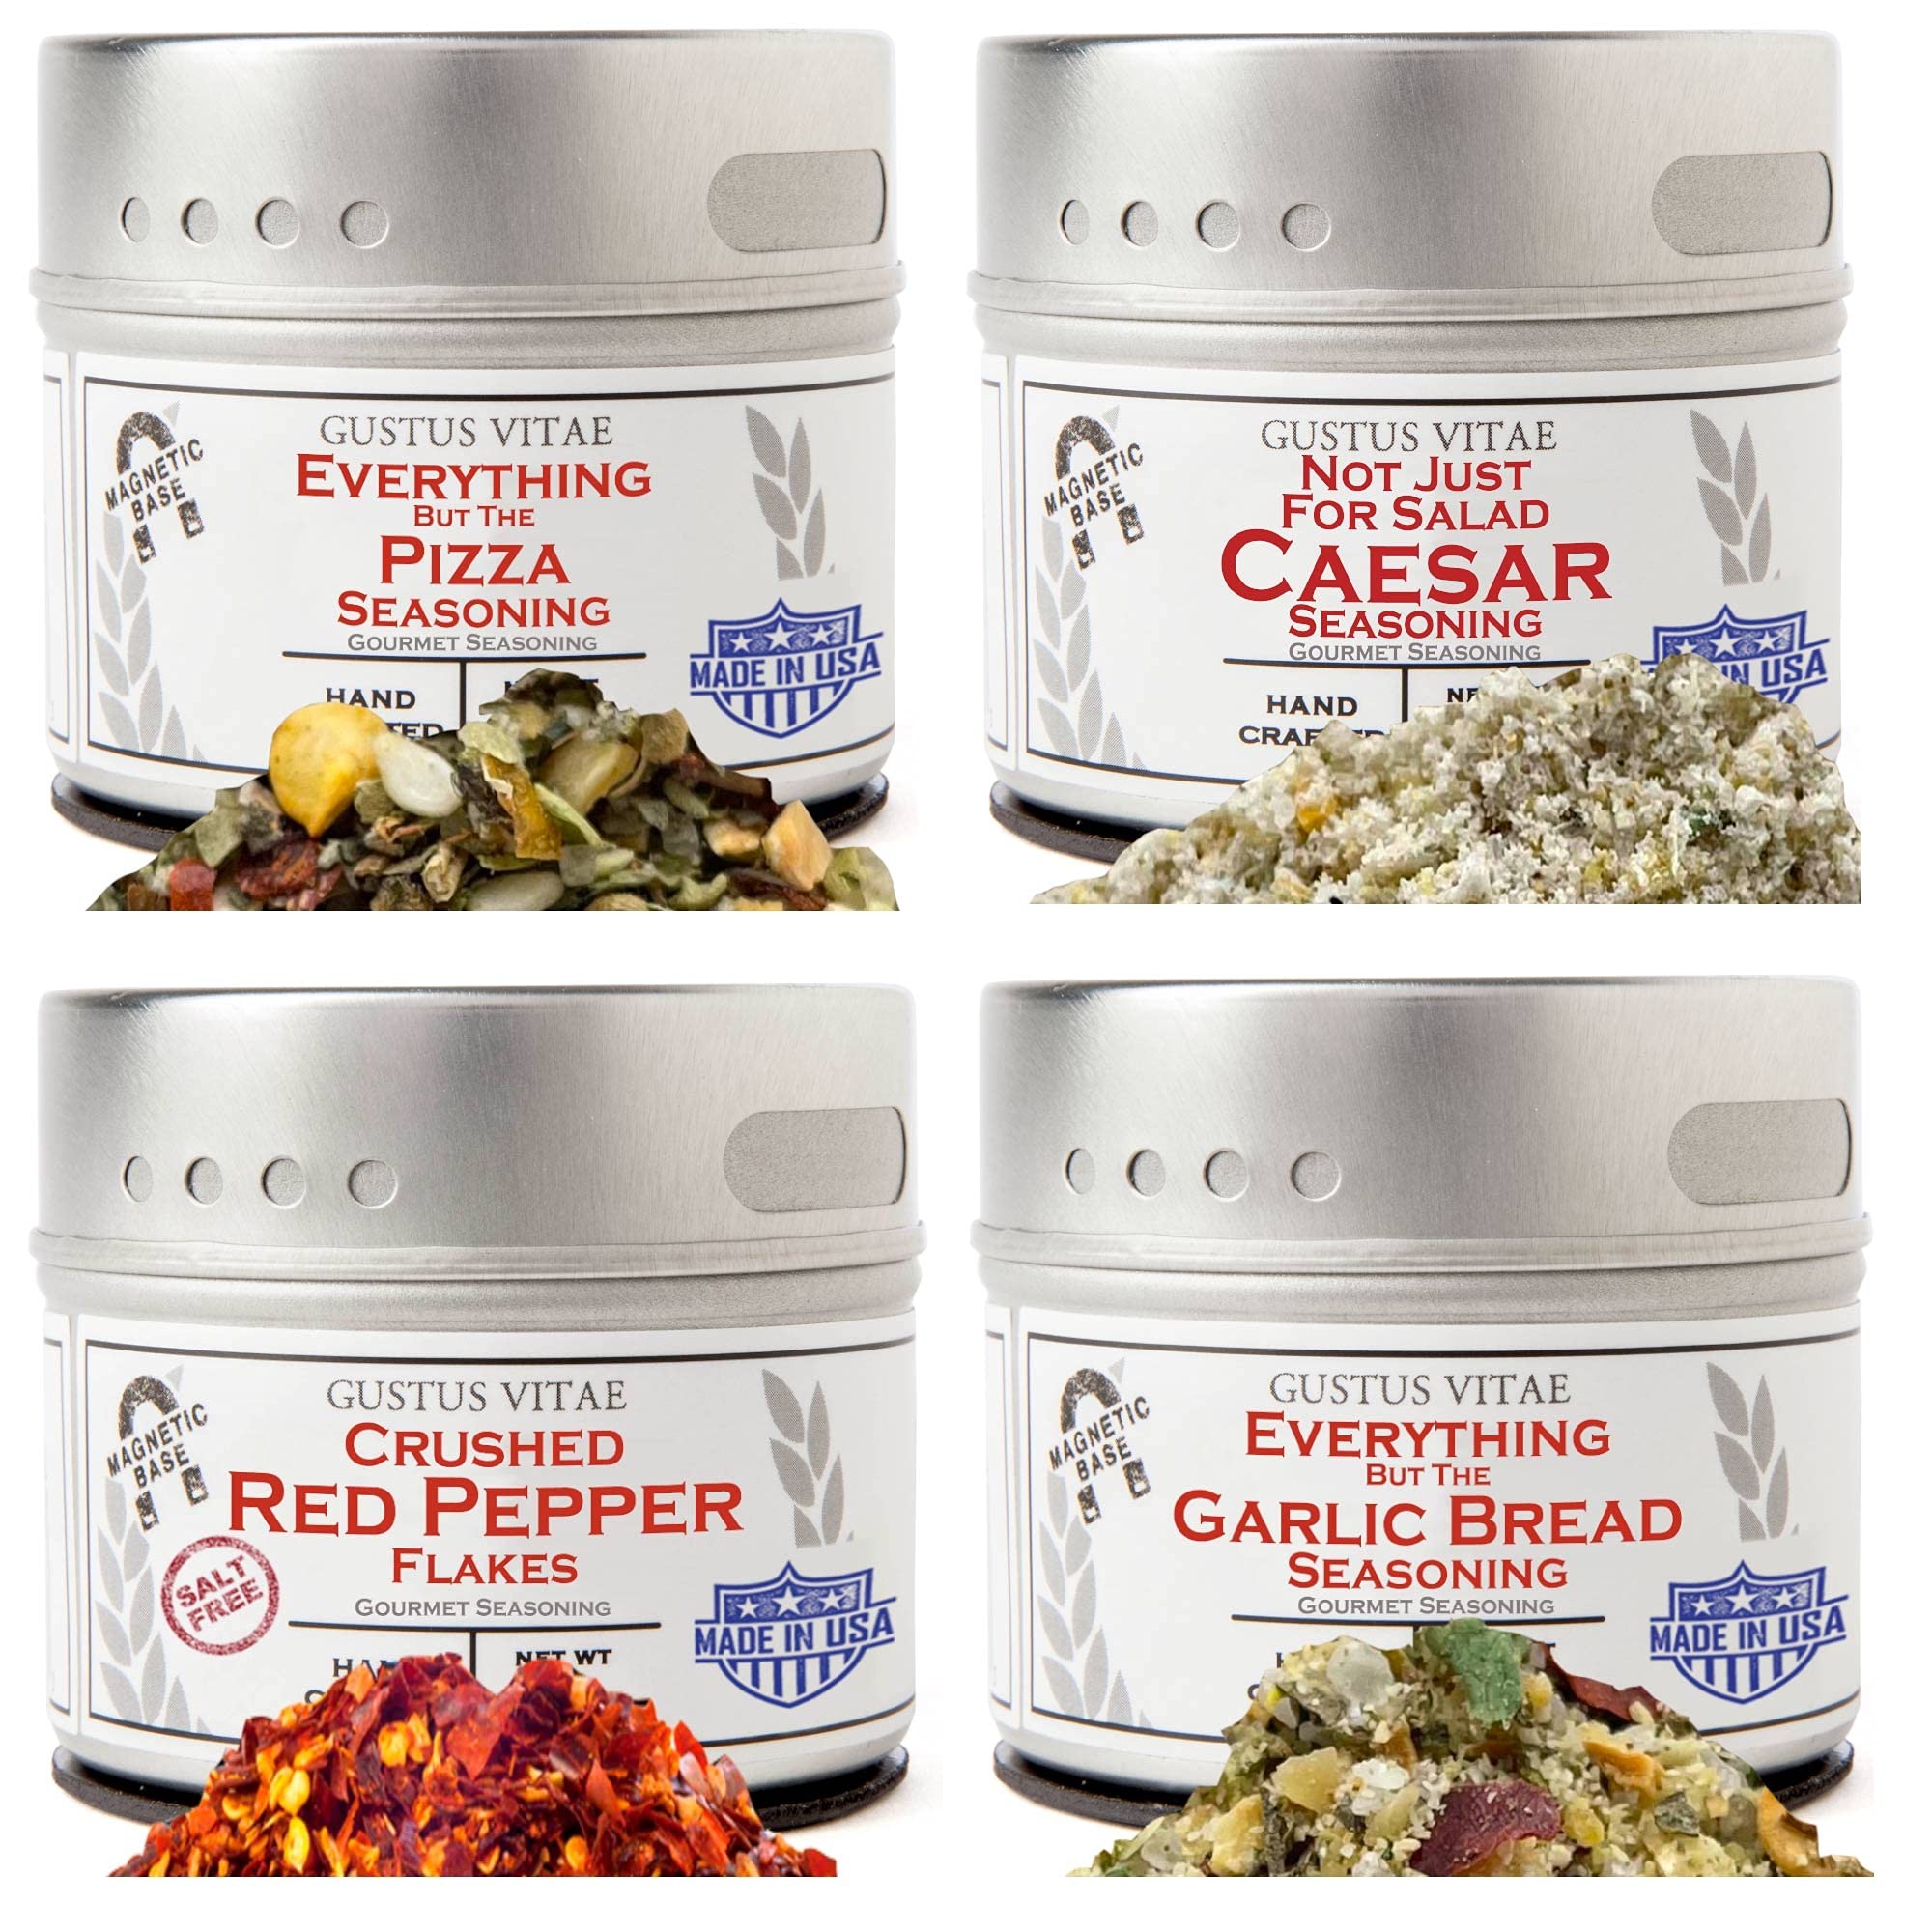
Item Name: Everything But The Pizza Night Collection | Authentic Small Batch Seasonings | 4 Gourmet All Natural Spice Blends | All Natural | Hand Packed, Non GMO | Made in USA | Sustainably Sourced, Super Premium Seasonings | GLP-1 Friendly | Artisanal Spice Blends, Marinades, and Rubs | Gustus Vitae | Magnetic Tins | #P1
Bullet Point 1: THE FINEST QUALITY IN SPICES: We use only the very best in sustainably sourced, all natural ingredients, inspecting for quality at each step of the way as we blend our gourmet seasoning mix.
Bullet Point 2: CRAFTED IN SMALL BATCHES: Our Everything But The Pizza Night Collection is made using the best, so why not treat it like the best? By only making in gourmet quantities, we keep our quality premium and deliver only the freshest in spice blends.
Bullet Point 3: NO MSG, NO IRRADIATION NOT TREATED WITH ETO GAS: You don't use MSG in your cooking, and neither do we. Same goes for sterilizing with ETO Gas - gross! We instead use all natural, high temp/high pressure steam to give our products an all natural, super-hygienic clean.
Bullet Point 4: NON GMO: Our products are guaranteed to be free of GMOs so you can be confident that you're only eating the best in all natural foods. Don’t settle for commercial seasonings and all their fillers – demand the best!
Bullet Point 5: MAGNETIC TINS: Each and every tin has a unique magnetic base that sticks to most metal surfaces: your fridge, BBQs, hood, range, and oven. Keep your artisanal seasonings within easy arm’s reach, and transform simple plates into chef-driven gourmet dishes.
Product Description: Pizza Night, Done Right Bring out the best in your homemade, takeout, delivery, or stand-up slice with our all natural, Non-GMO Everything But The Pizza Night Collection. Crafted in small batches from only the best sustainably sourced ingredients, this artisanal spice collection is bursting with fresh & vibrant Italian flavors. Crafted in small batches from only the best ingredients, these gourmet seasonings bring out the very best in whatever you're making, so you can make craft pizza (or jazz up takeout!) whenever you'd like, all with super-premium ingredients and served up exactly as you like it.
Value: 4.0
Unit: Count

Price: 35.67